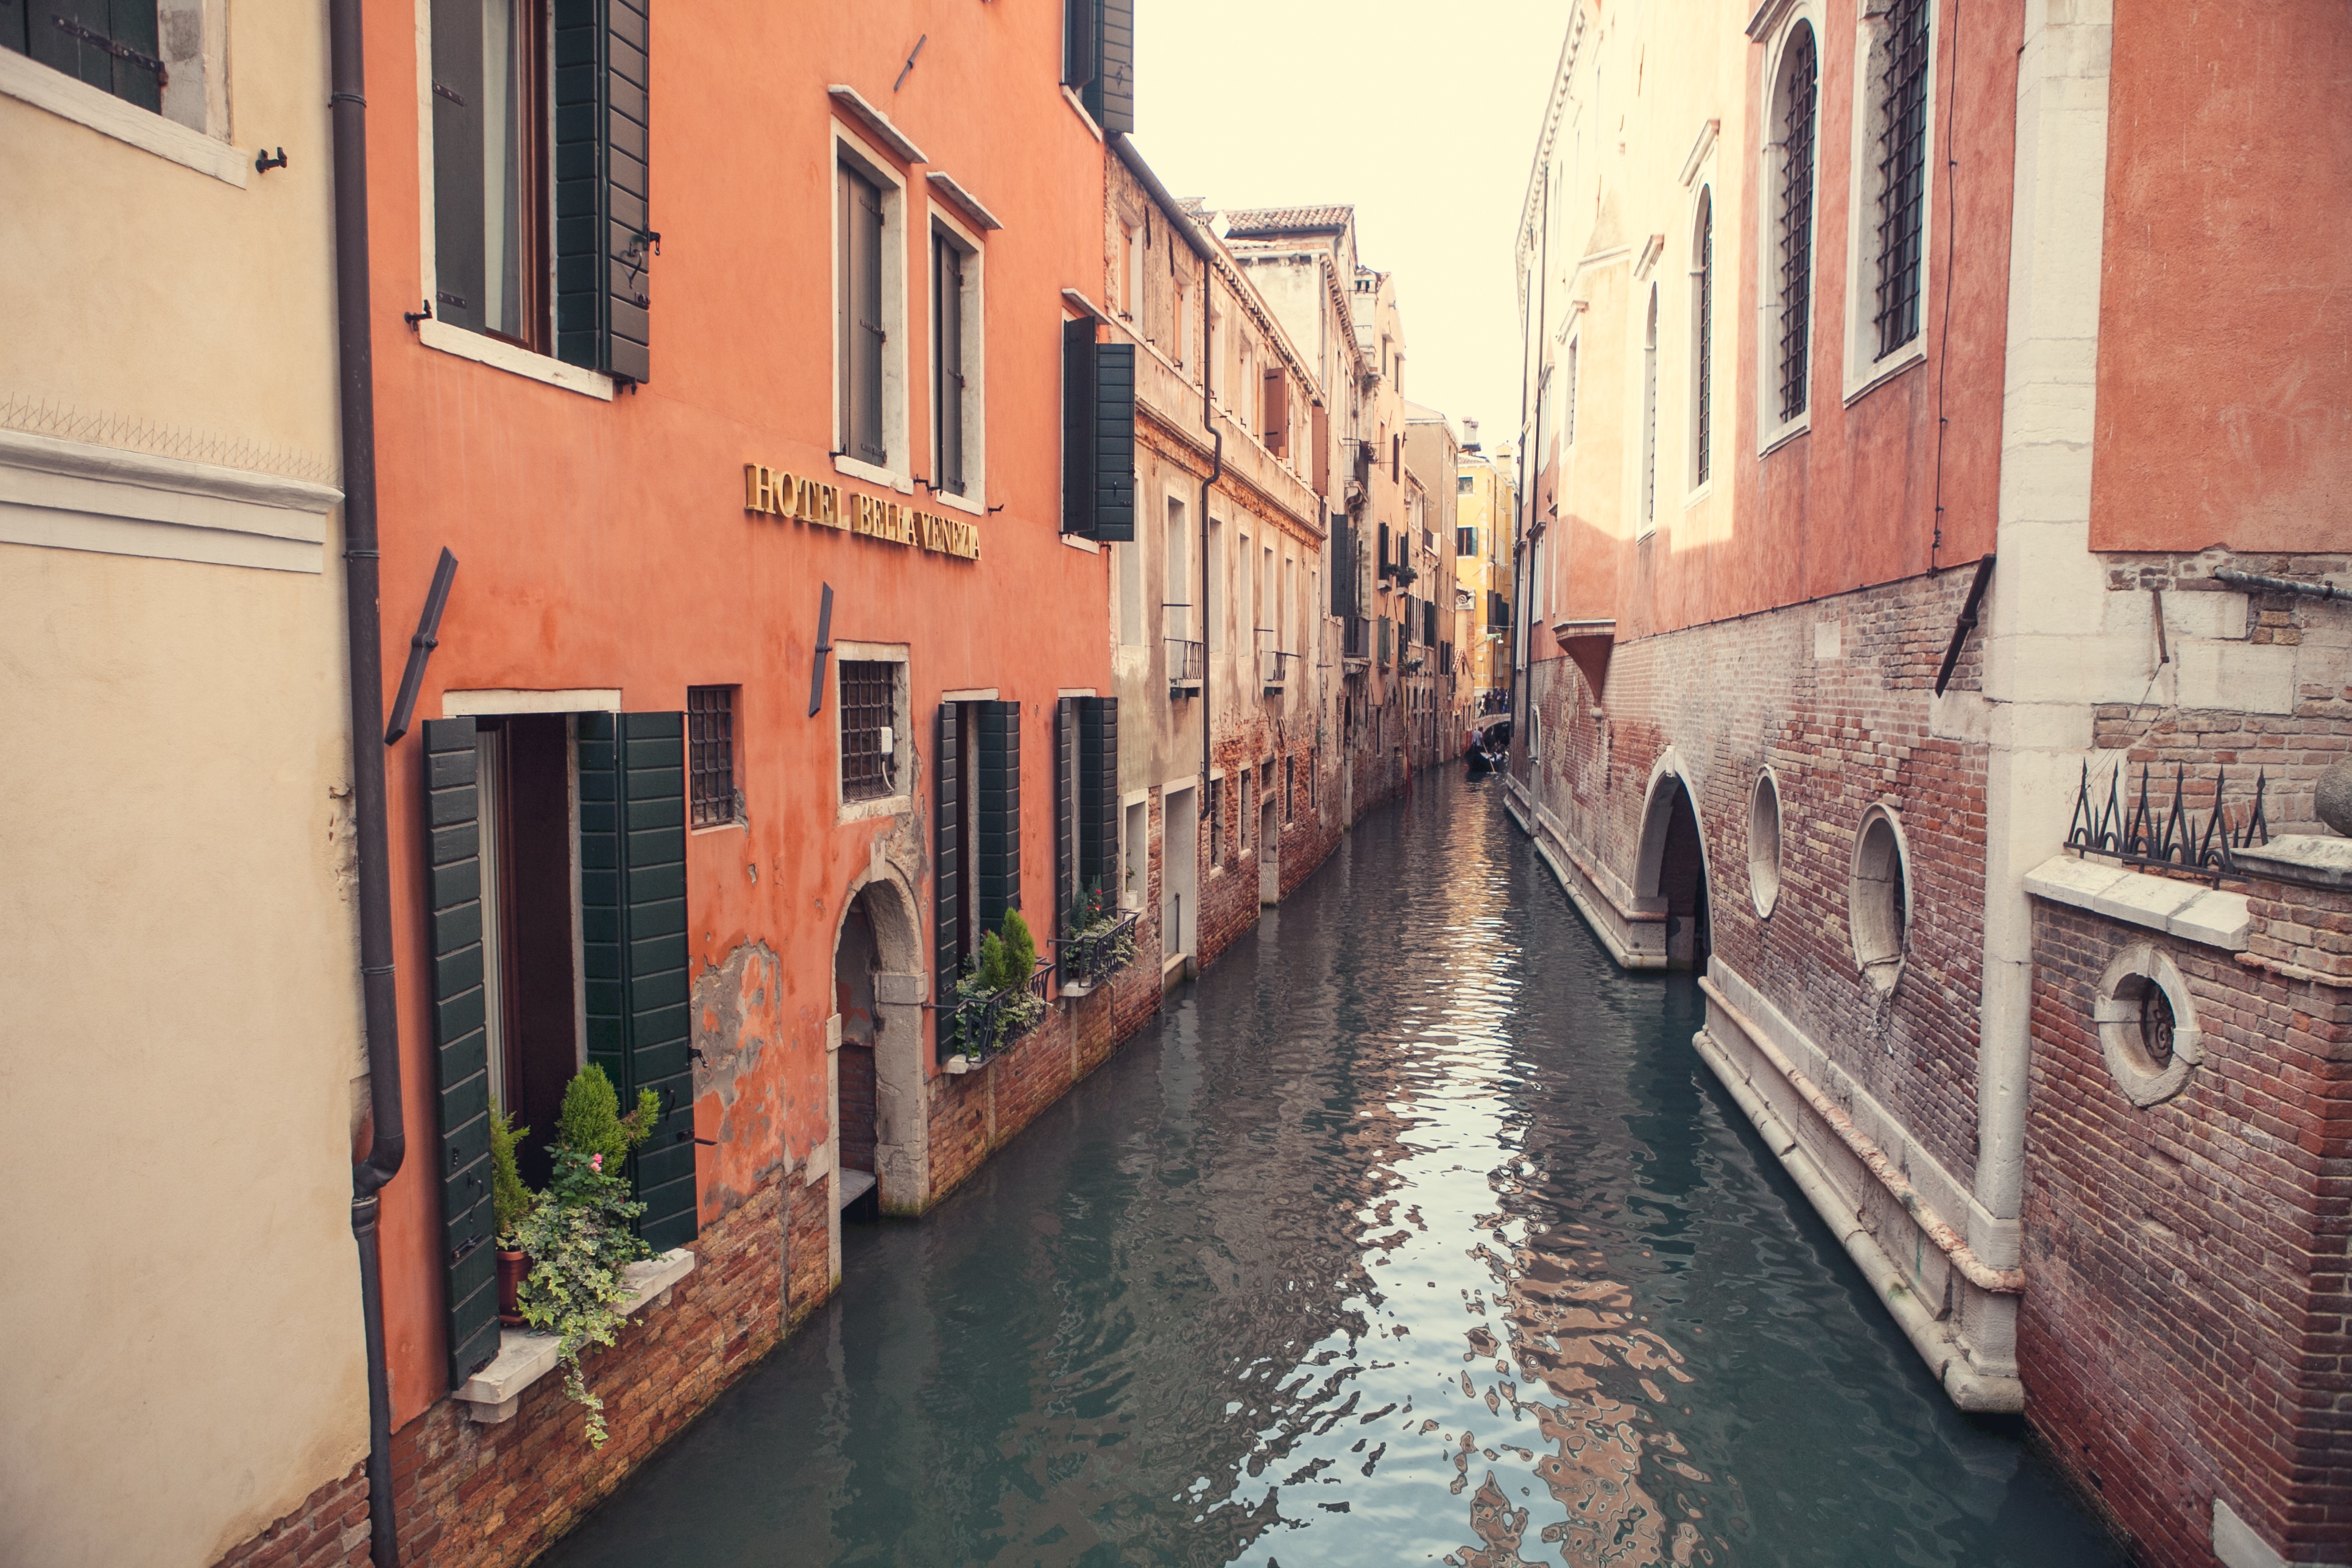
boat, street, town, alley, canal, vehicle, waterway, channel, neighbourhood